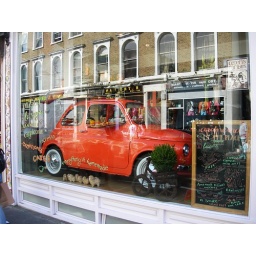
Road reflected or a car in window